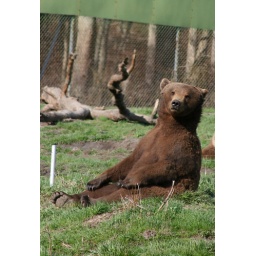
Please,,,, that other beary cute bear has NOTHING over me. LOL.. Please view previous Shot.